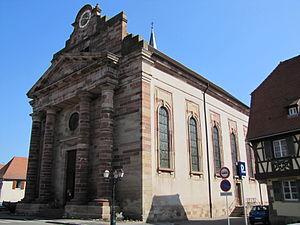
Rosheim [rosajm] est une commune française située dans le département du Bas-Rhin, en région Grand Est.
L'église Saint-Étienne est un monument historique situé à Rosheim, dans le département français du Bas-Rhin.